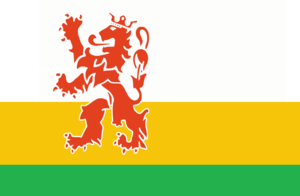
Le duché de Limbourg est un ancien État du Saint-Empire romain germanique jusqu'à son annexion par la République française au cours de la guerre de la Première Coalition en 1795. Il tire son nom du château de Limbourg en Basse-Lotharingie, construit au début du XIᵉ siècle, le siège ancestral des ducs de Limbourg issus de la maison d'Ardenne. À partir de l'an 1430, le duché faisait partie des Pays-Bas bourguignons, l'une des Dix-Sept Provinces sous le règne de la maison de Valois-Bourgogne, puis des Habsbourg.
Sittard, en limbourgeois Zitterd, est une ville néerlandaise situé dans la commune de Sittard-Geleen, dans la province du Limbourg néerlandais. Le 1ᵉʳ janvier 2005, Sittard comptait 36 960 habitants.
La noblesse du Saint empire ou noblesse impériale, est l’ensemble des personnes ayant reçu un titre ou sa confirmation à le porter directement de l'empereur du Saint-Empire, formant d'une part, une noblesse dite "immédiate" et souveraine, relevant uniquement de l'empereur; et de l'autre une noblesse honorifique médiate, soumise aux seigneurs locaux. Médiate ou immédiate, cette noblesse était reconnue dans tout l'empire. Celle ci ne doit pas être confondue avec les noblesses territoriales des États qui composaient l'empire, qui elles, n'étaient reconnues que dans leurs territoires respectifs.